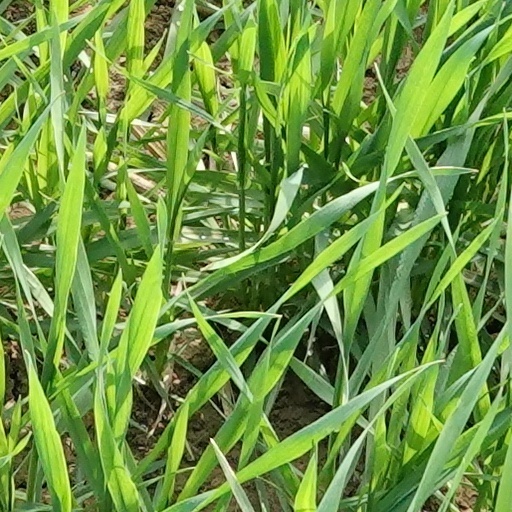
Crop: wheat